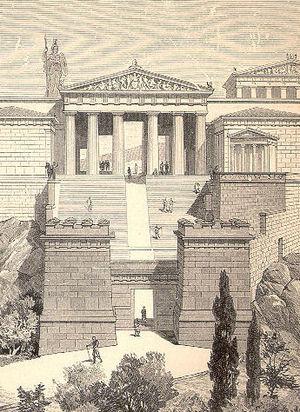
Mnésiclès, était un architecte du Vᵉ siècle av. J.-C., de l'âge d'or de la Grèce antique.
La porte Beulé est une porte fortifiée, construite par les Romains, qui donne accès aux Propylées et à l'ensemble de l'Acropole d'Athènes.